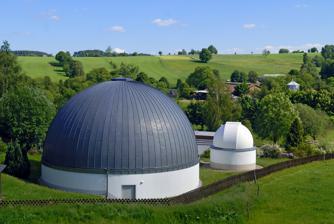
Building: Drebach Observatory
Country: Germany
Year built: 1969
Observatory Drebach Observatory Alternative names Volkssternwarte Drebach Observatory code 113 Location Drebach , Erzgebirgskreis , Saxony , Germany Coordinates 50°40′26″N 13°00′46″E / 50.6739°N 13.0127°E / 50.6739; 13.0127 Altitude 492 m (1,614 ft) Established 3 July 1969 Website www .sternwarte-drebach .de Location of Drebach Observatory Related media on Commons The Drebach Observatory ( German : Volkssternwarte Drebach , lit. "Drehbach Popular Observatory") is a planetarium and astronomical observatory ( obs. code : 113 ) located in the municipality of Drebach , in Saxony, Germany. The planetarium uses a ZKP-3 Skymaster Zeiss projector . The observatory is equipped with a 50-centimetre Cassegrain reflector . Description The Drebach Observatory is a non-profit cultural and educational institution in the center of the municipality of Drebach . It is located in the Ore Mountains in Saxony, Germany. The primary school "David Rebentrost" and the sports field are in the immediate vicinity of the facility. Gallery Zeiss-Planetarium and Volkssternwarte Drebach Drebach Observatory Drebach Observatory and surroundings Solar System hiking trail: Pluto The observatory's 50 cm reflector See also List of planetariums § Germany External links Wikimedia Commons has media related to Volkssternwarte Drebach . Drebach Planetarium (in German) This article about a Saxony building or structure is a stub . You can help Wikipedia by expanding it . v t e